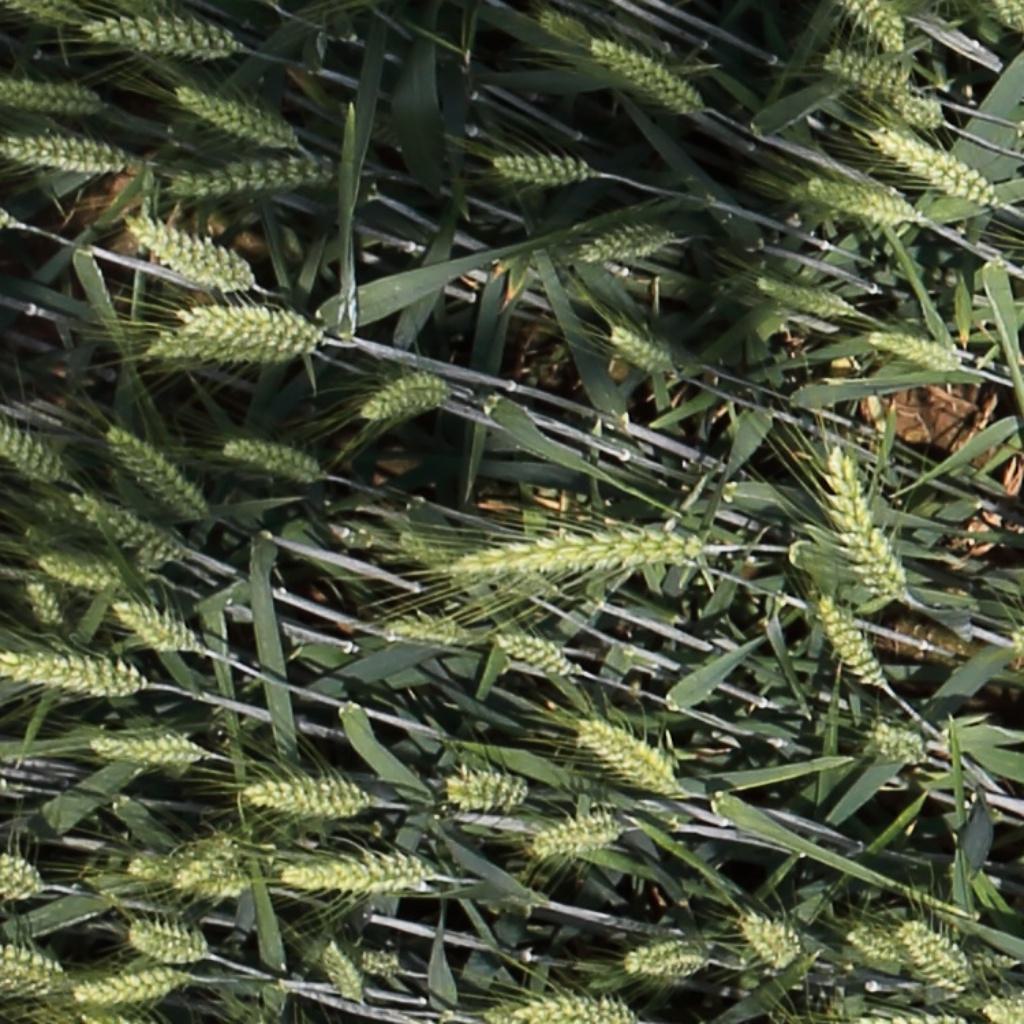
Country: Switzerland
Location: Usask
Wheat development stage: Filling